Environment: real
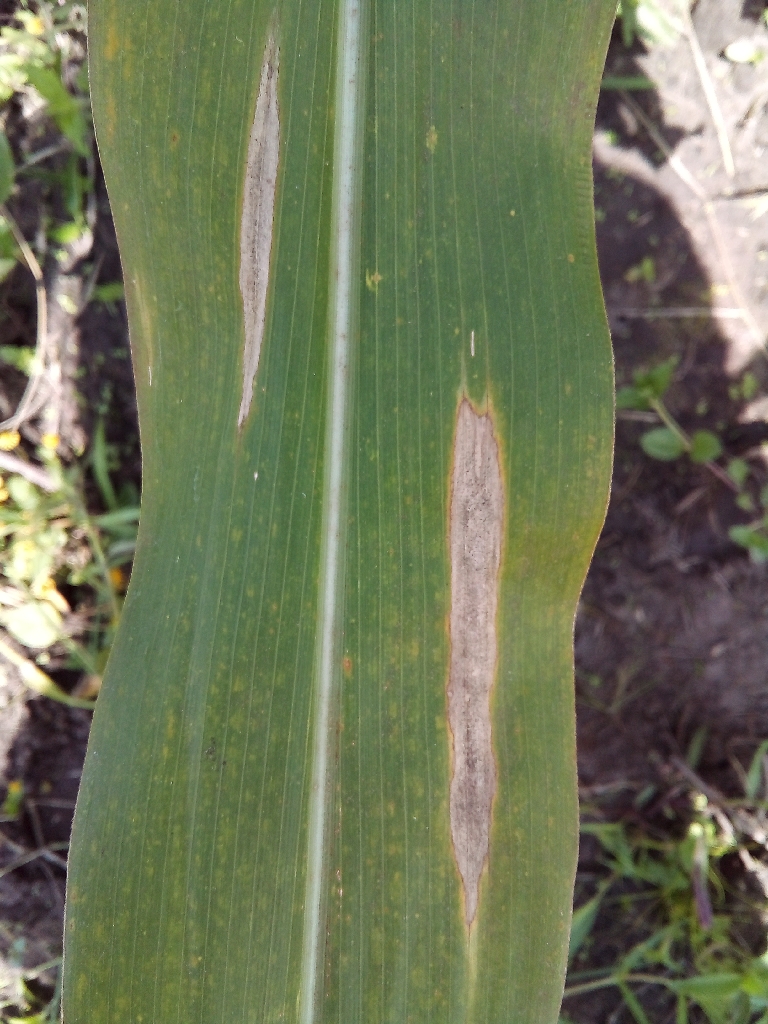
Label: northern_corn_leaf_blight